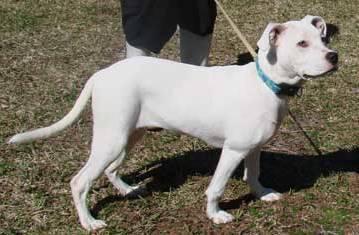
dog